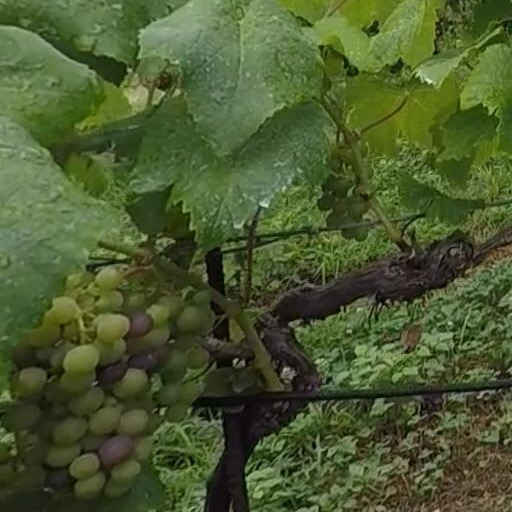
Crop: grape